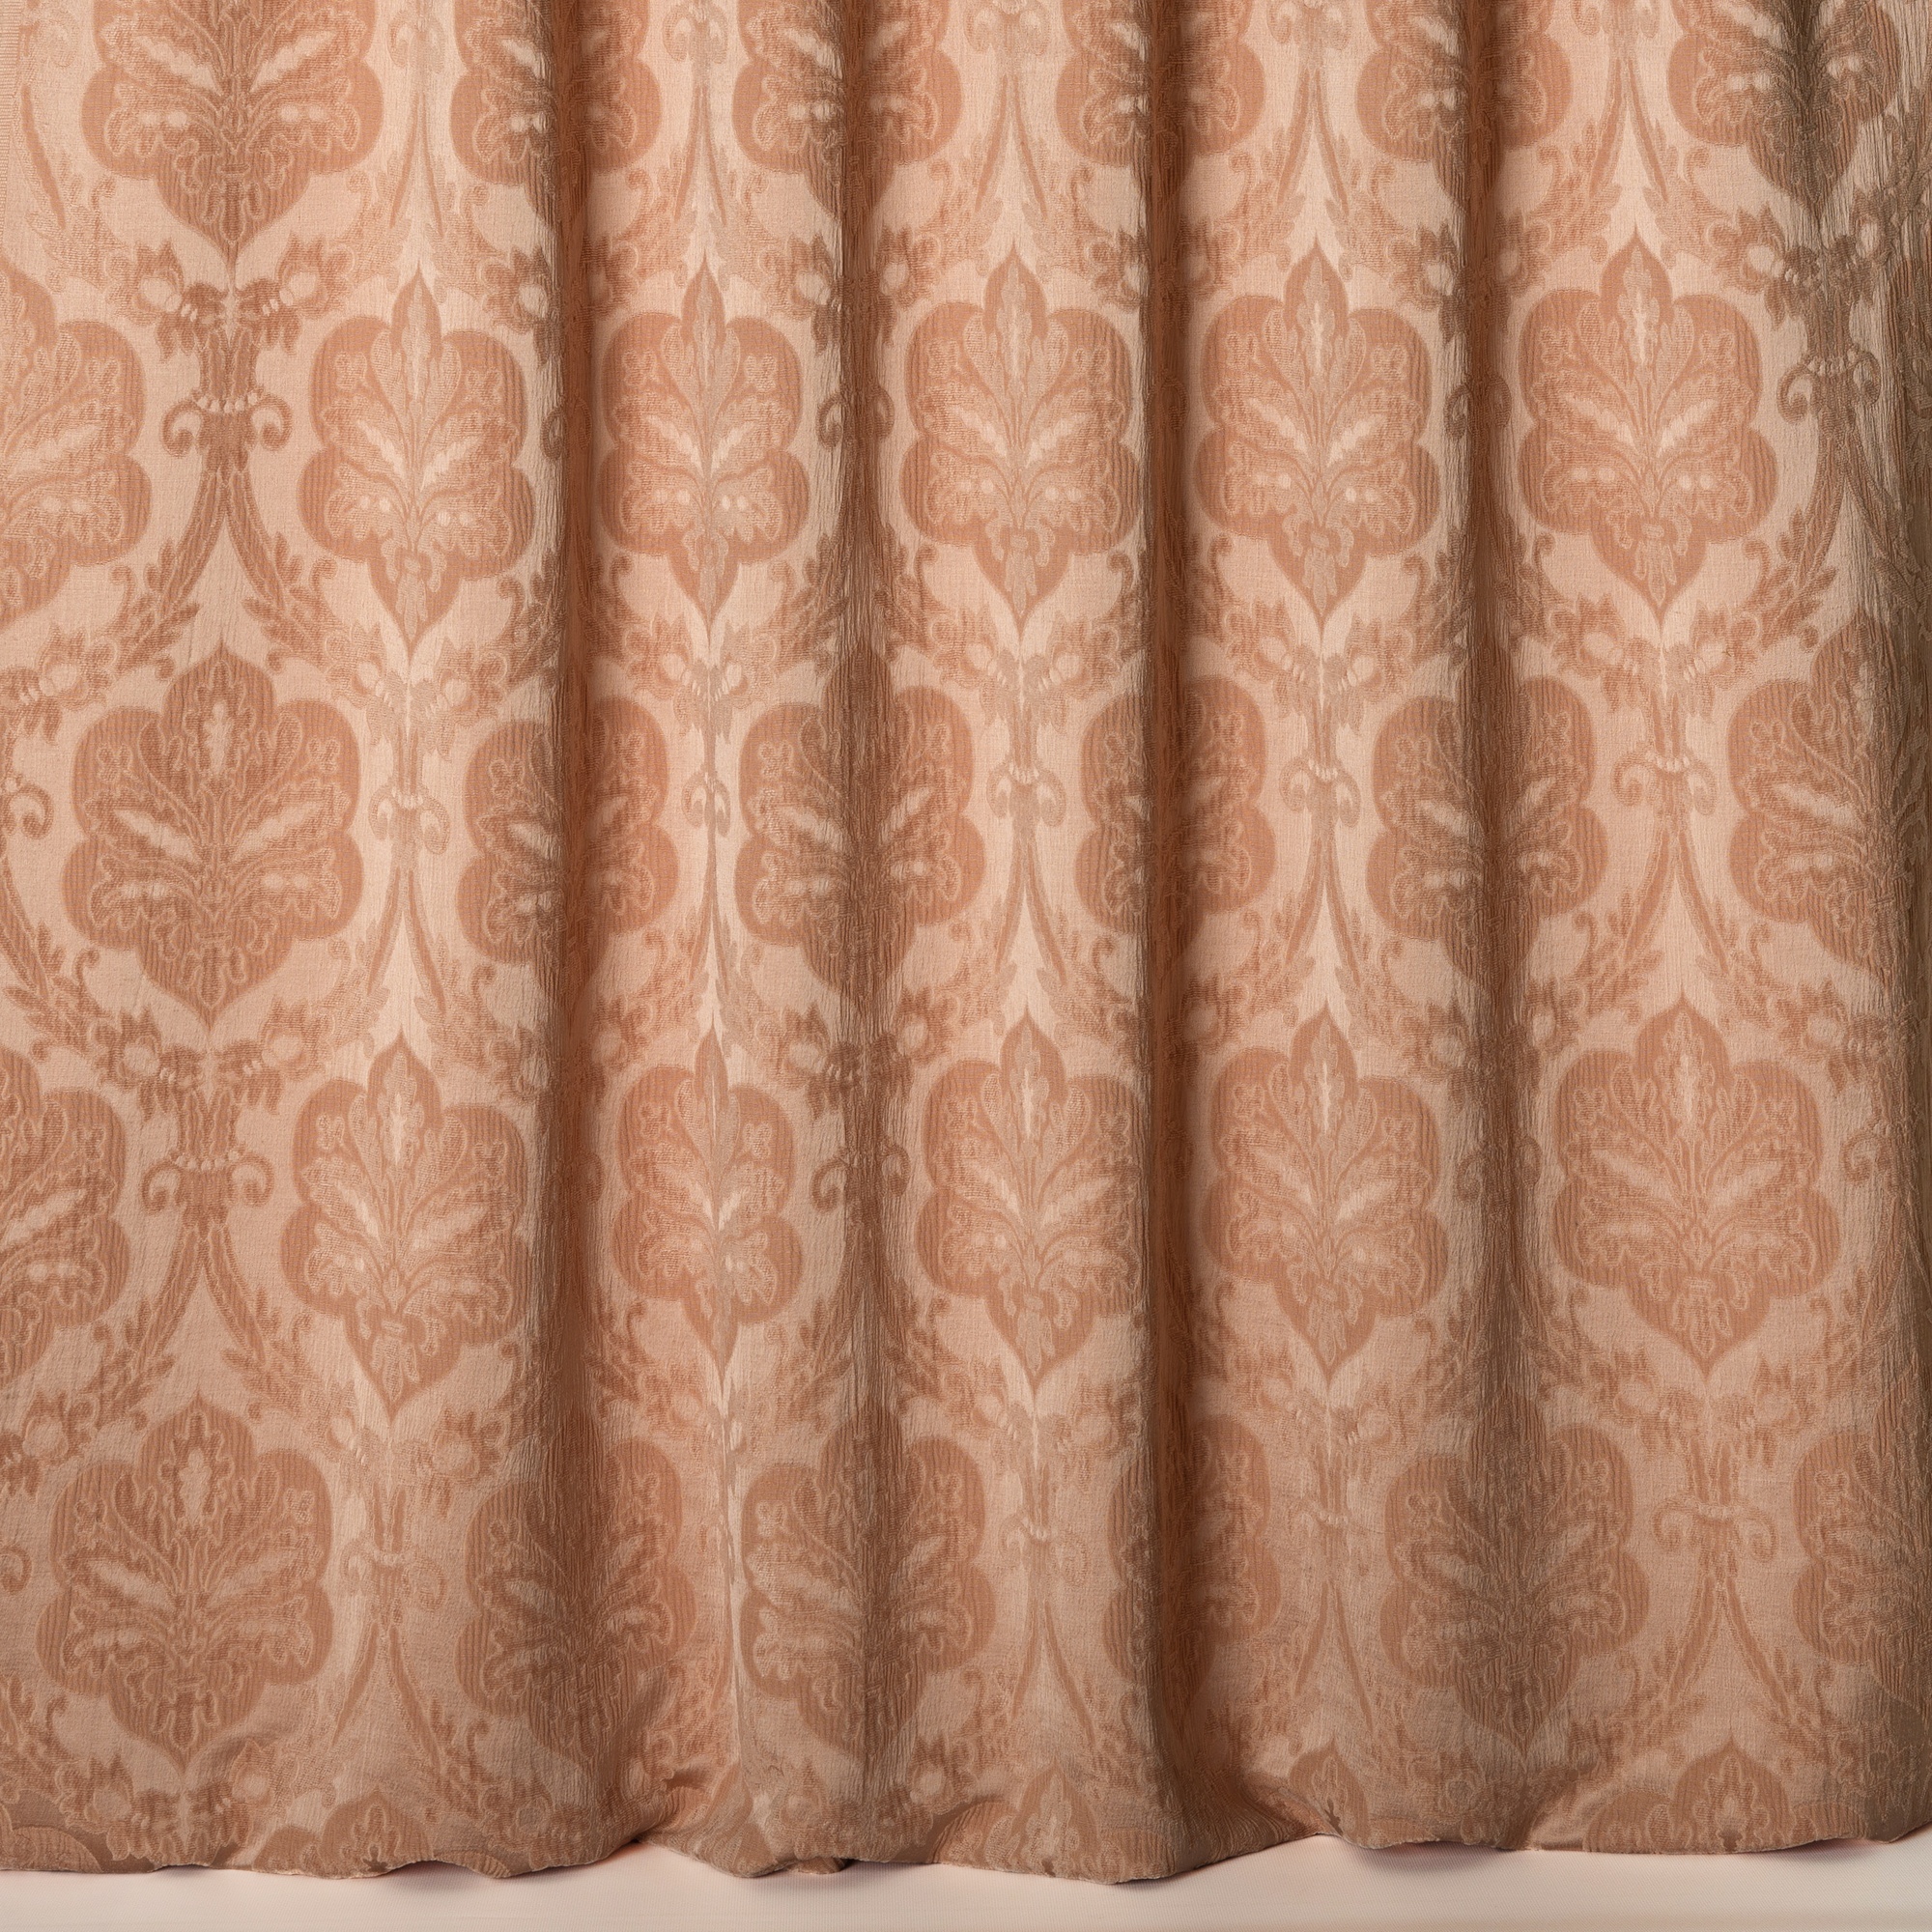
RIALTO
10936/47 Opulence and voluptuousness come together in this majestically soft garment. Rialto is a chenille jacquard damask with a heavy and dense drape, and whose range is available in natural and pastel tones.
Brand: NOBILIS
Category: Home & Garden > Decor > Window Treatments